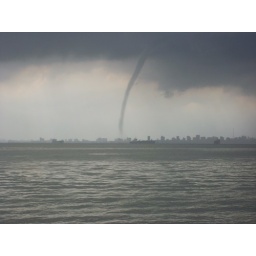
Pic of a funnel cloud taken from the back of my house in Lake Maracaibo